Christian Oliva

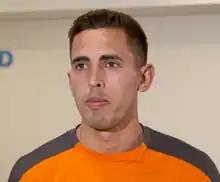

Christian Gabriel Oliva Giménez (born 1 June 1996) is a Uruguayan professional footballer who plays as a defensive midfielder for Nacional.